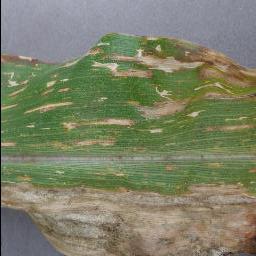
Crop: corn
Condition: (maize)_cercospora_spot_gray_spot